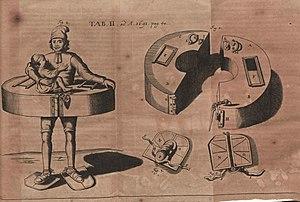
Une bouée de sauvetage est une bouée en forme de tore rigide destinée à éviter la noyade de personnes tombées à l'eau. Elle est obligatoire à bord de tout bateau et doit porter le nom du navire. Les bouées modernes peuvent être équipées de système lumineux, sonore ou de détection GPS.